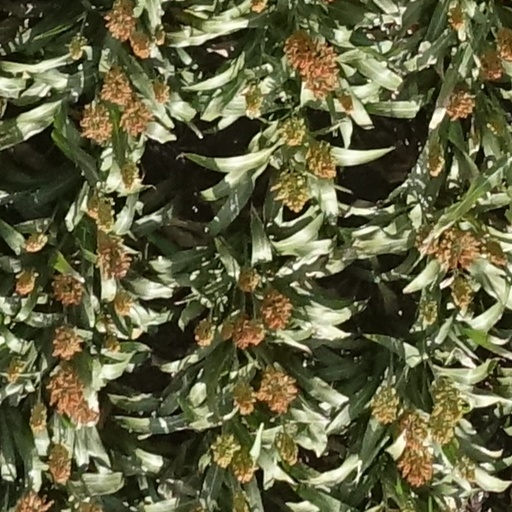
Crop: sorghum